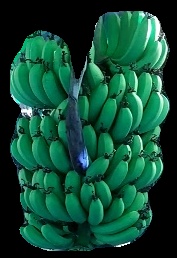
Variety: pachbale
Grade: grade1